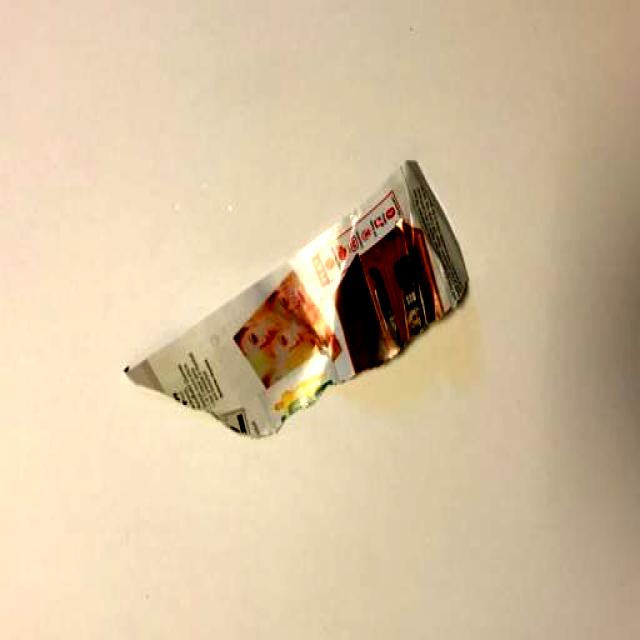
Label: Paper